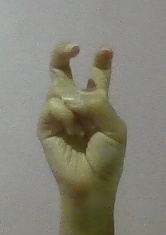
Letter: toot